Dario Vidošić

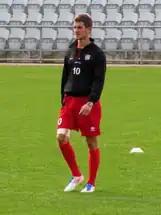
Vidošić training with Adelaide United in 2011

In July 2011, Vidošić returned to Australia and signed a 3-year contract with A-League club Adelaide United as their Australian marquee on a reported AU$320,000 a season. He scored his first goal for the club in just his second game against Sydney F.C.